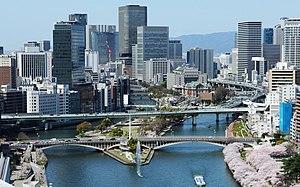
Nakano-shima est une île fluviale située dans l'arrondissement de Kita-ku à Osaka, au Japon. Elle divise la rivière Kyū-Yodo en deux sections : les rivières Tosabori et Dōjima.